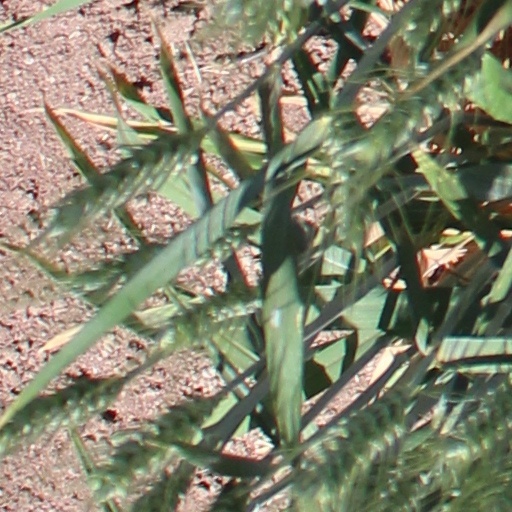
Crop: wheat